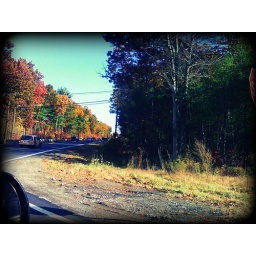
Coming onto the highway by my dad's house